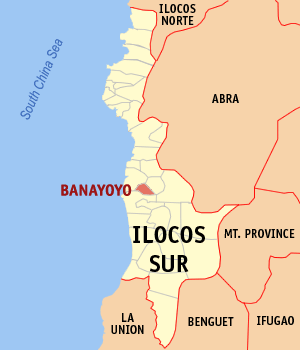
Banayoyo est une municipalité de 5ᵉ classe située dans la province d'Ilocos Sur aux Philippines. Selon le recensement de 2010 elle est peuplée de 7 694 habitants.